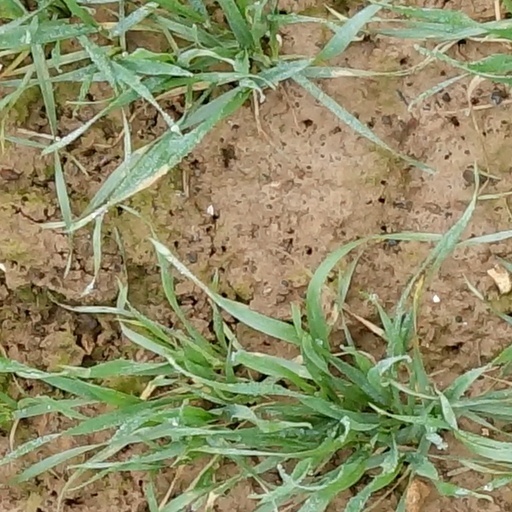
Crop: wheat